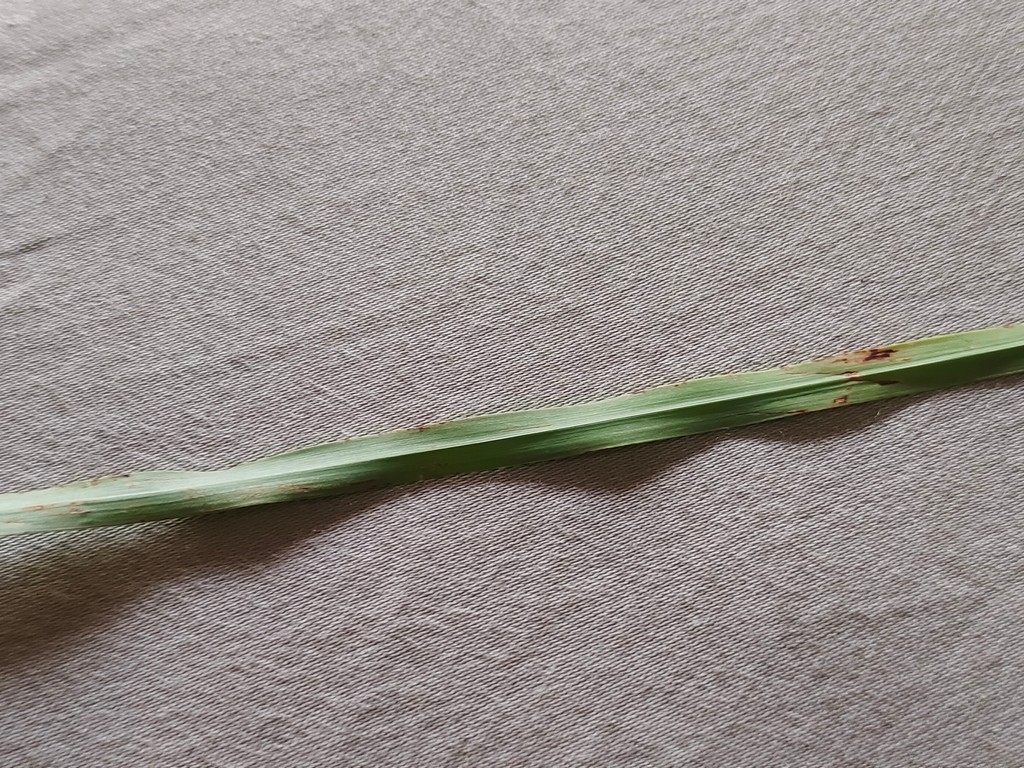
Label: Unhealthy